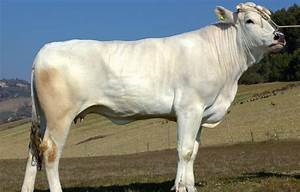
Label: cow